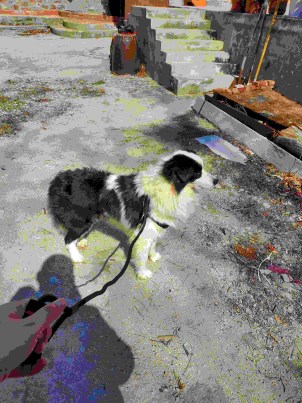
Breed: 2594-n000109-Border_collie